Polaris Slingshot

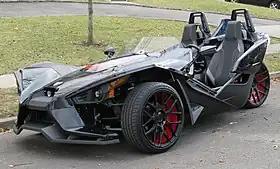

The Polaris Slingshot is a three-wheeler. The first edition of the model was introduced in 2014 as a 2015 model.